Margalit Matitiahu

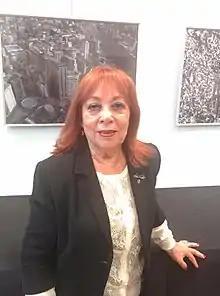
Margalit Matitiahu in Madrid, 2017

Margalit Matitiahu (born 1935, in Tel Aviv) is a poet in Ladino and Hebrew from Israel.